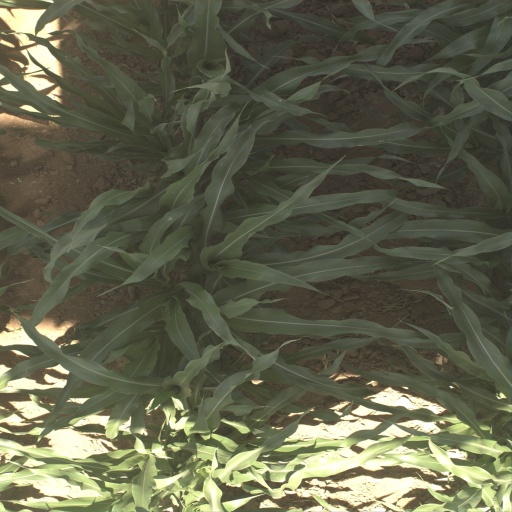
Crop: sorghum